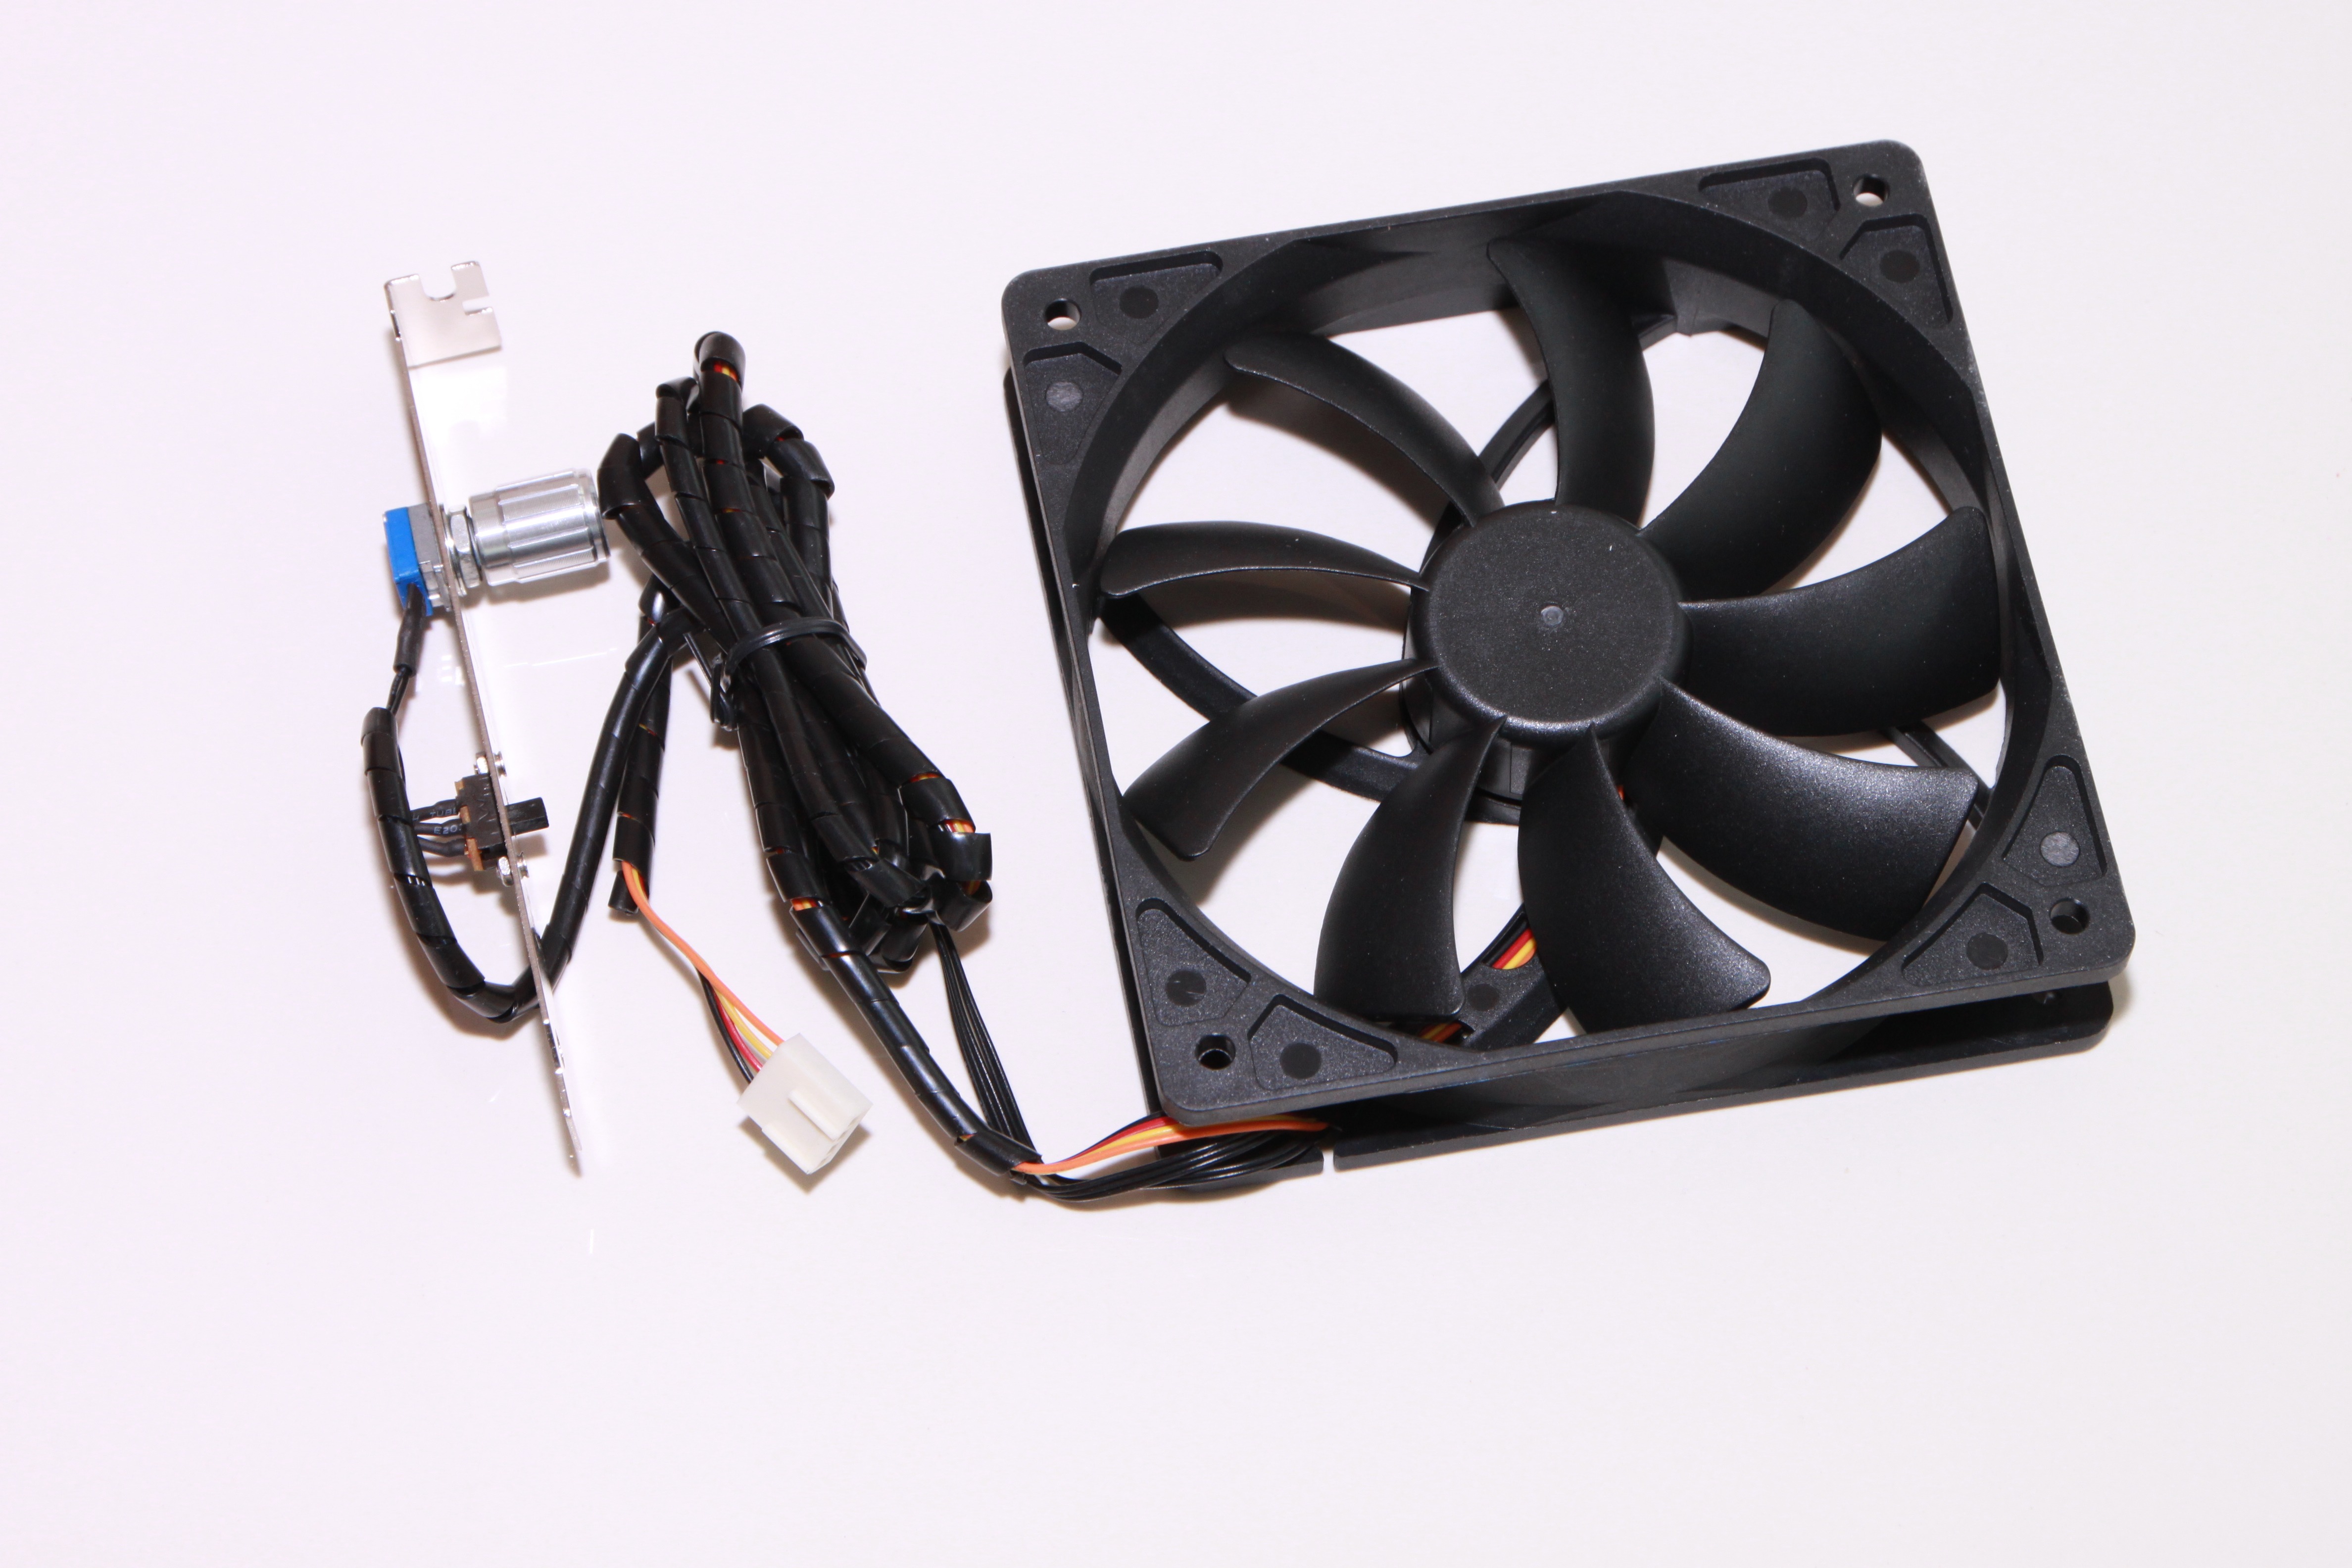
technology, controller, stream, fan, product, quiet, cooling, slip, computers, scythe, editorial, electronic device, pwm